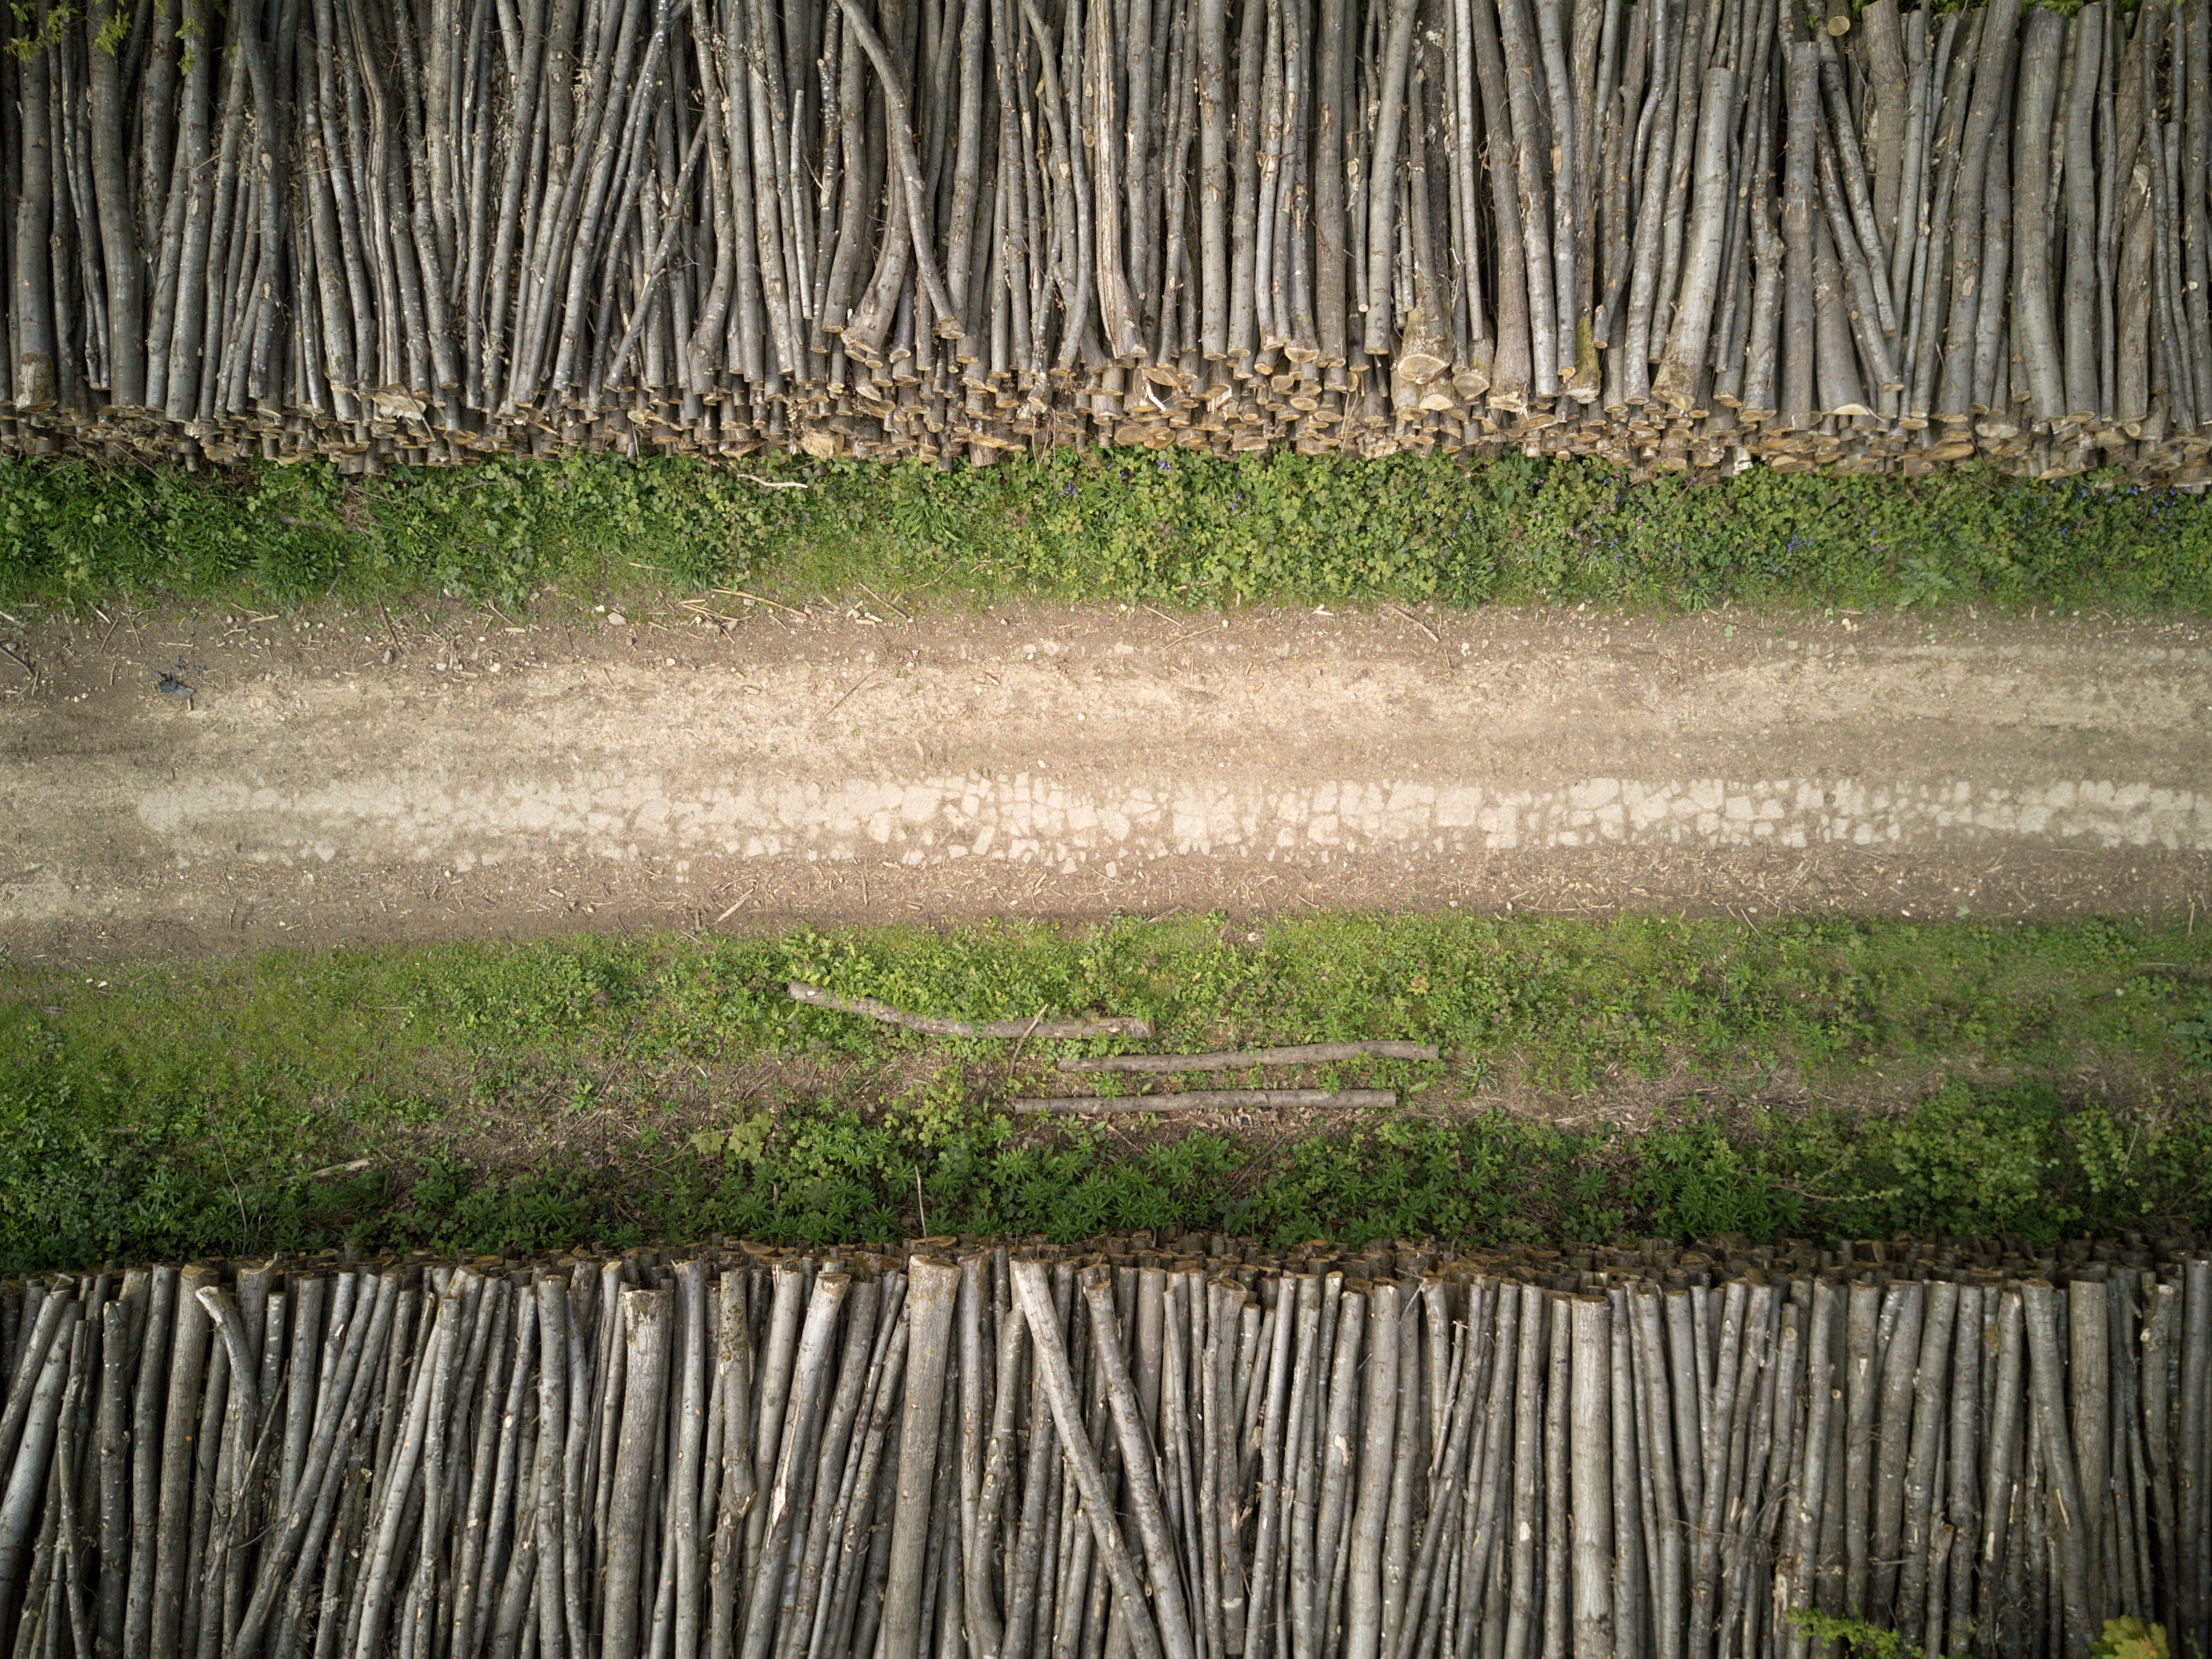
tree, grass, wood, field, lawn, leaf, walkway, pond, green, soil, botany, agriculture, garden, wetland, grass family, outdoor structure